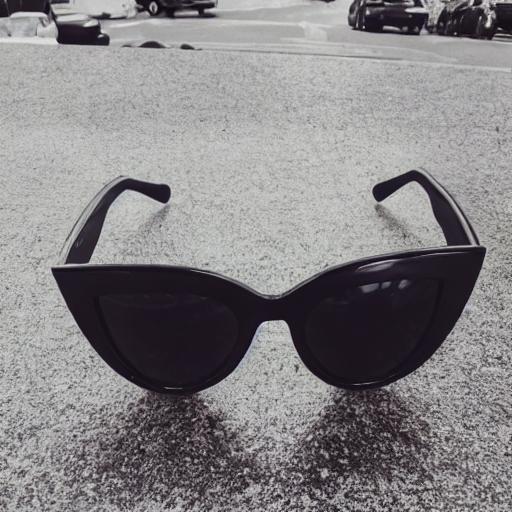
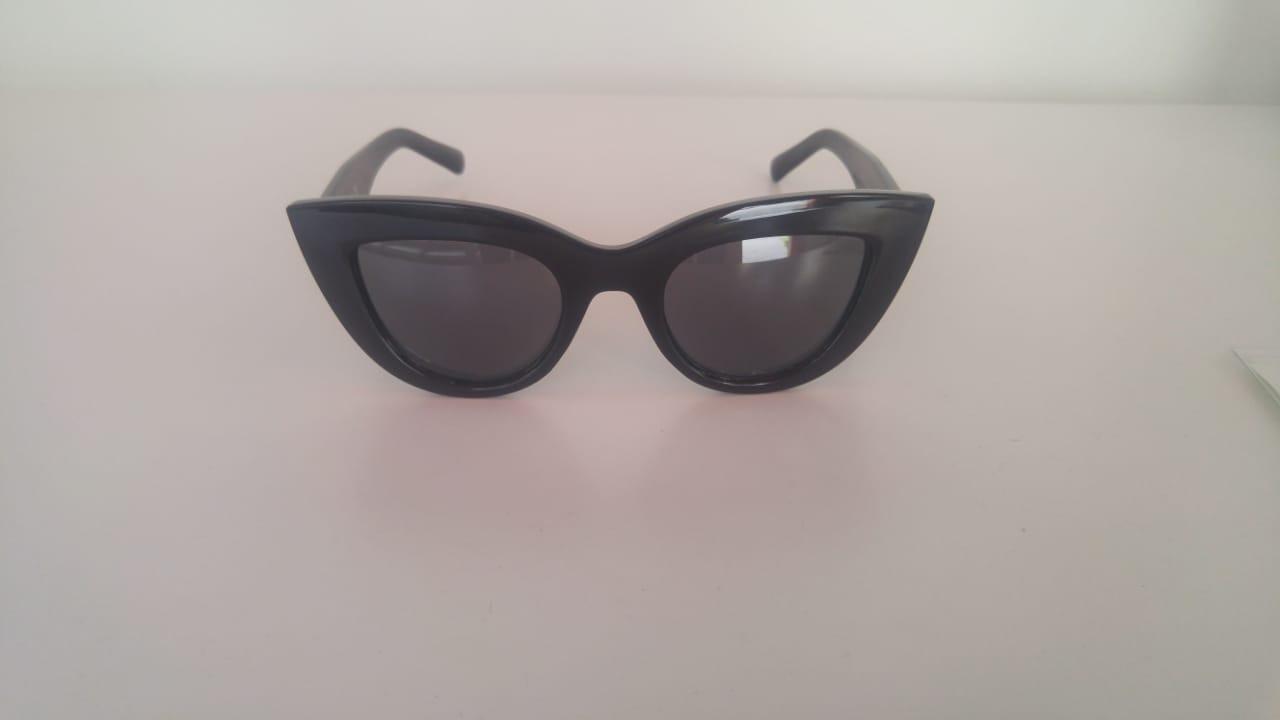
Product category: accessories_sunglasses
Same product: no